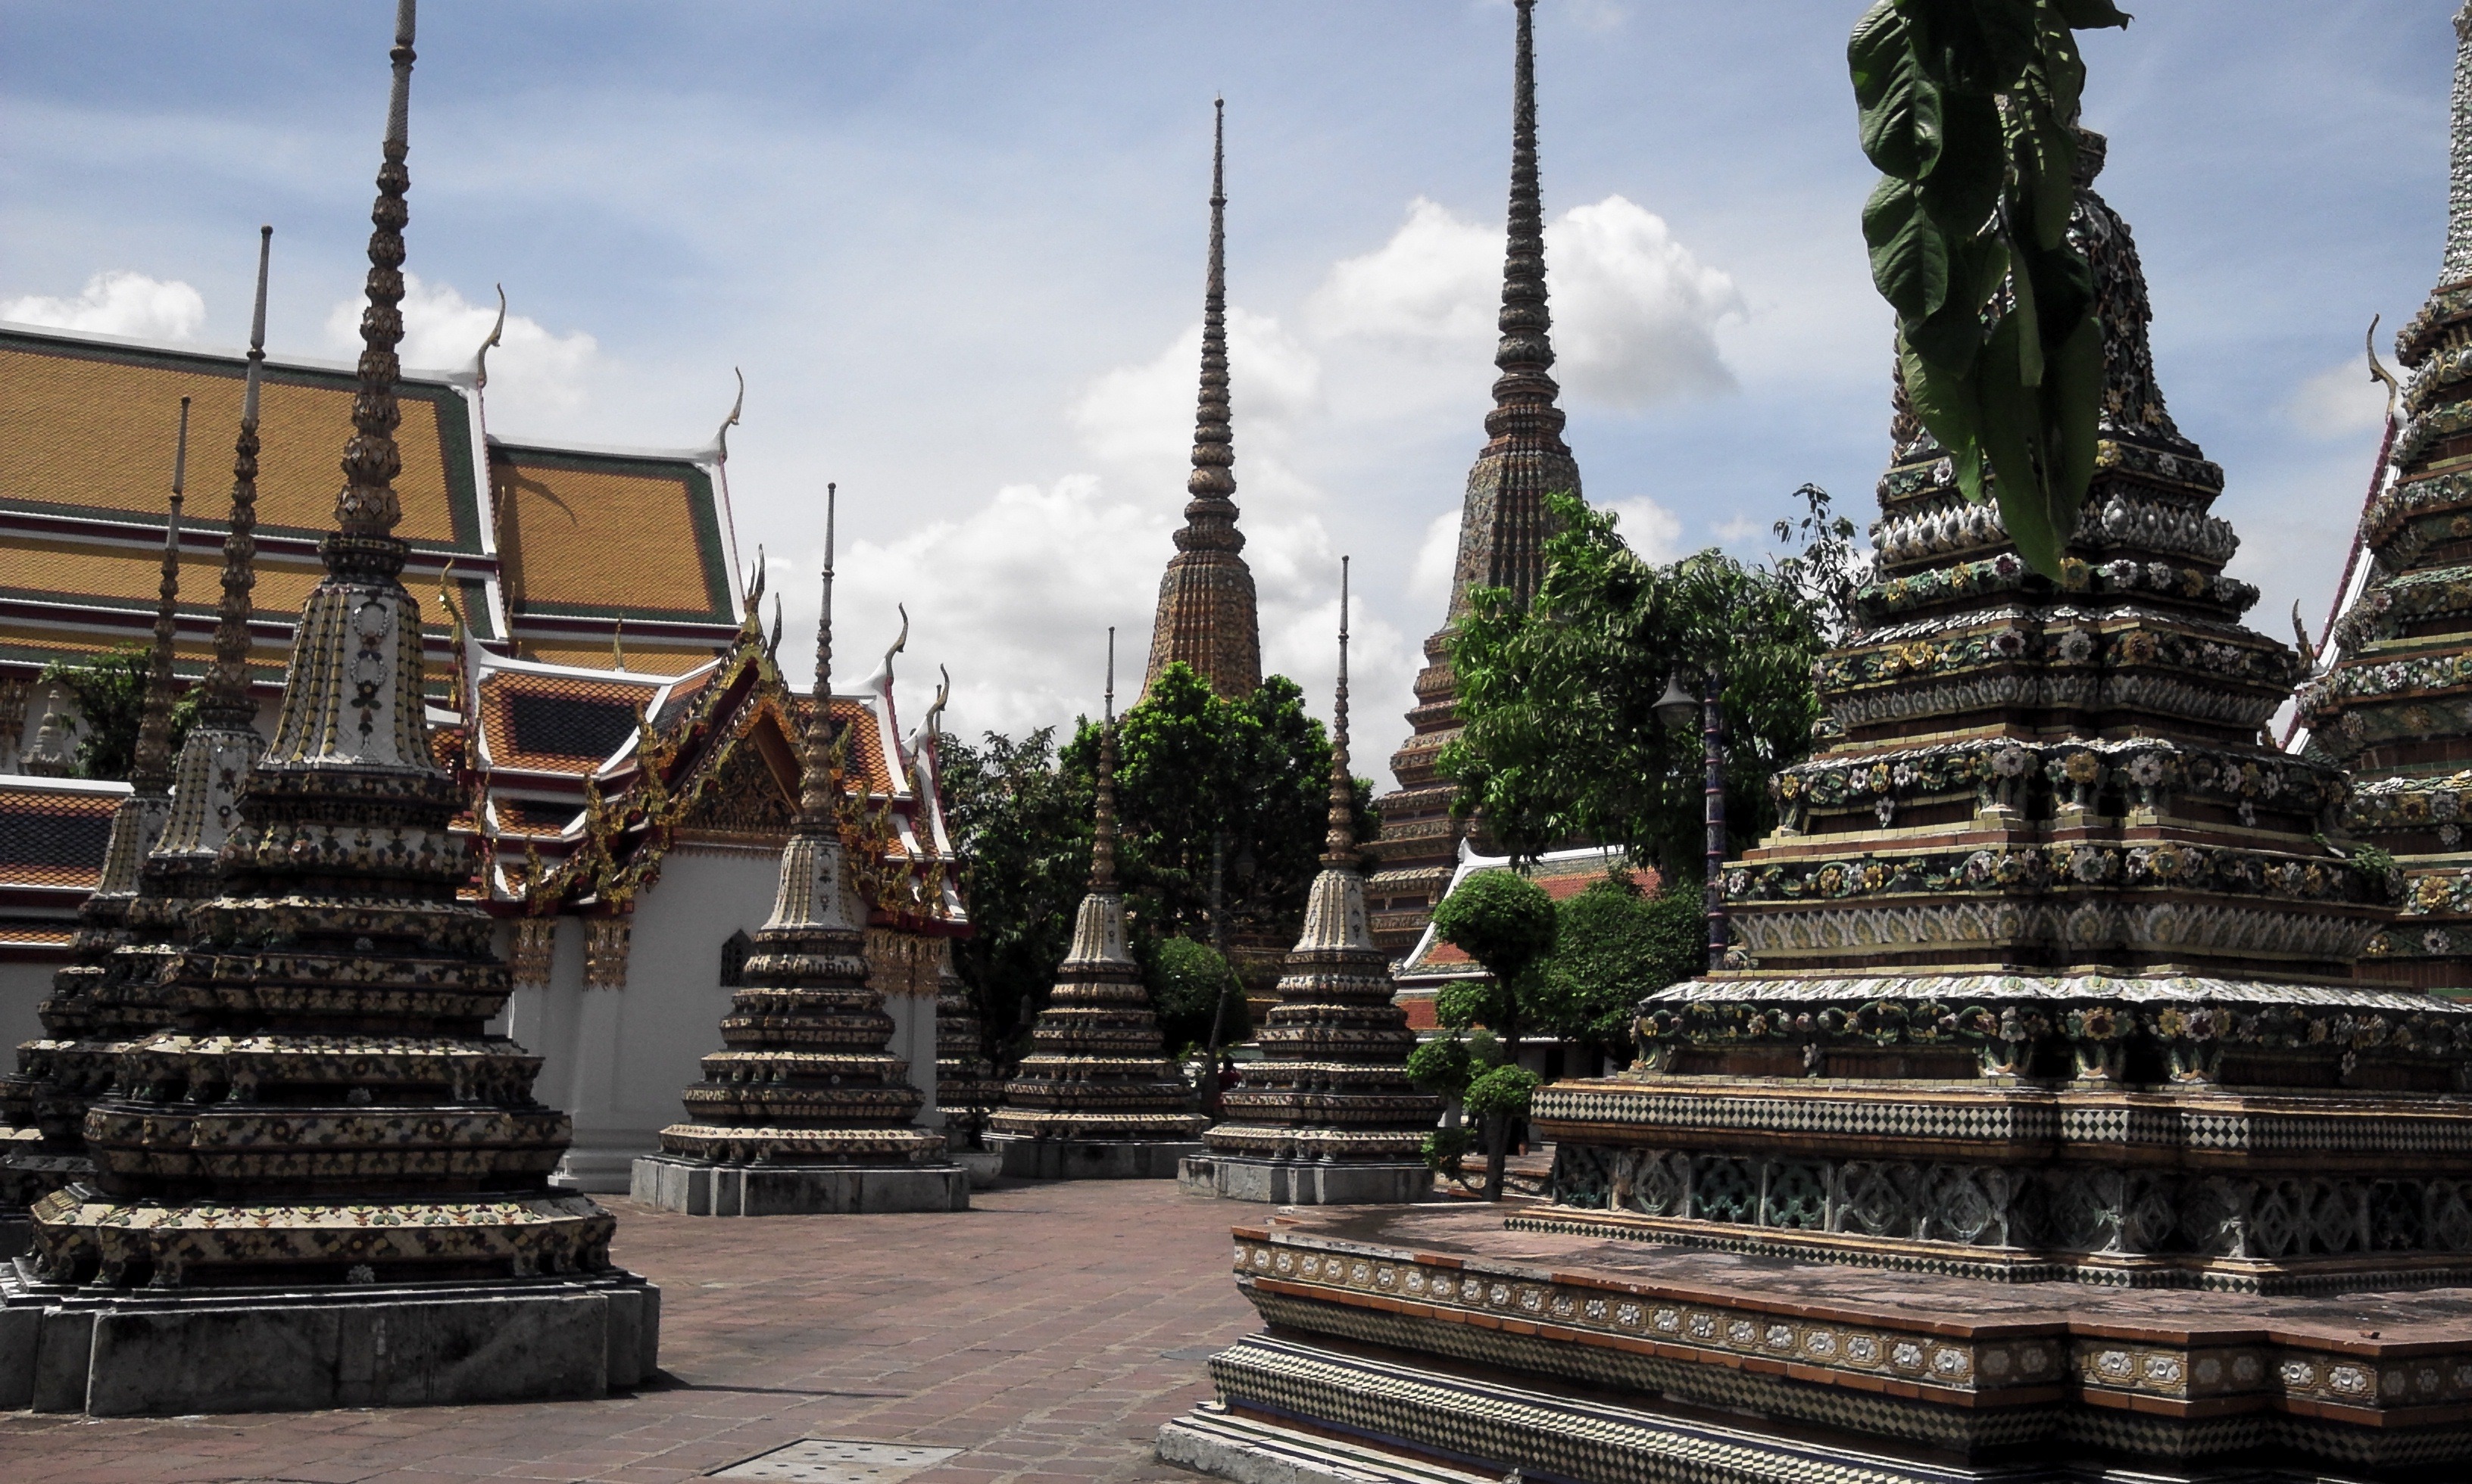
building, travel, tower, asia, landmark, place of worship, thailand, temple, shrine, buddha, chinese architecture, pagoda, wat, hindu temple, historic site, ancient history